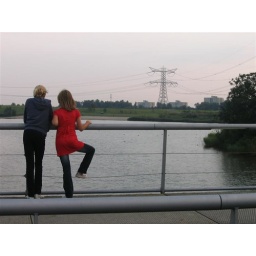
girl in the red dress, Amsterdam